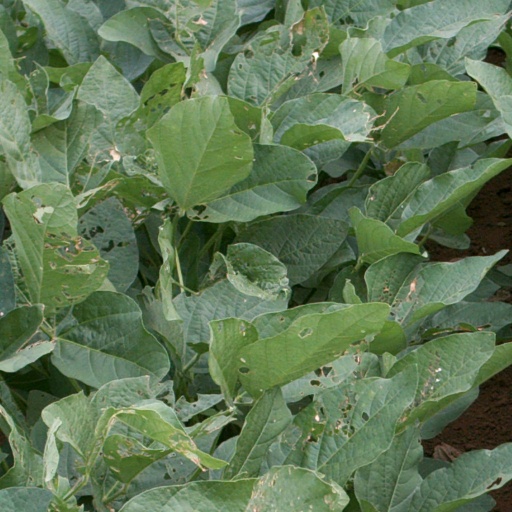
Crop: soybean